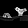
Label: Sandal